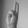
ASL letter: U